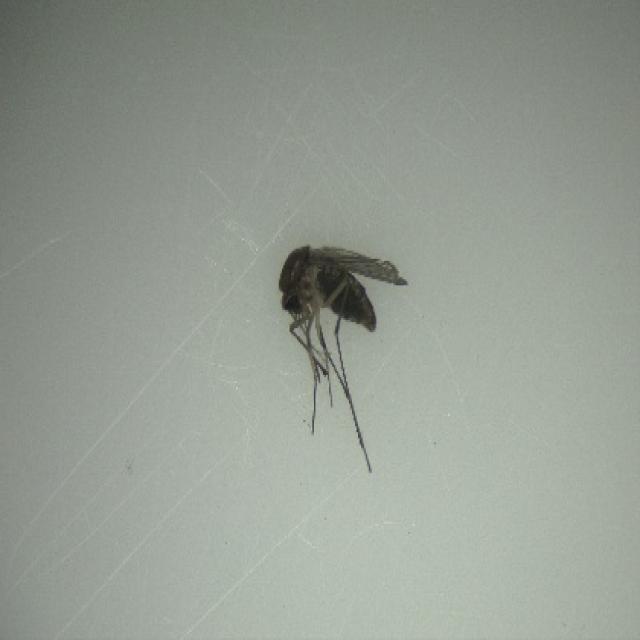
Species: culex_tritaeniorhynchus